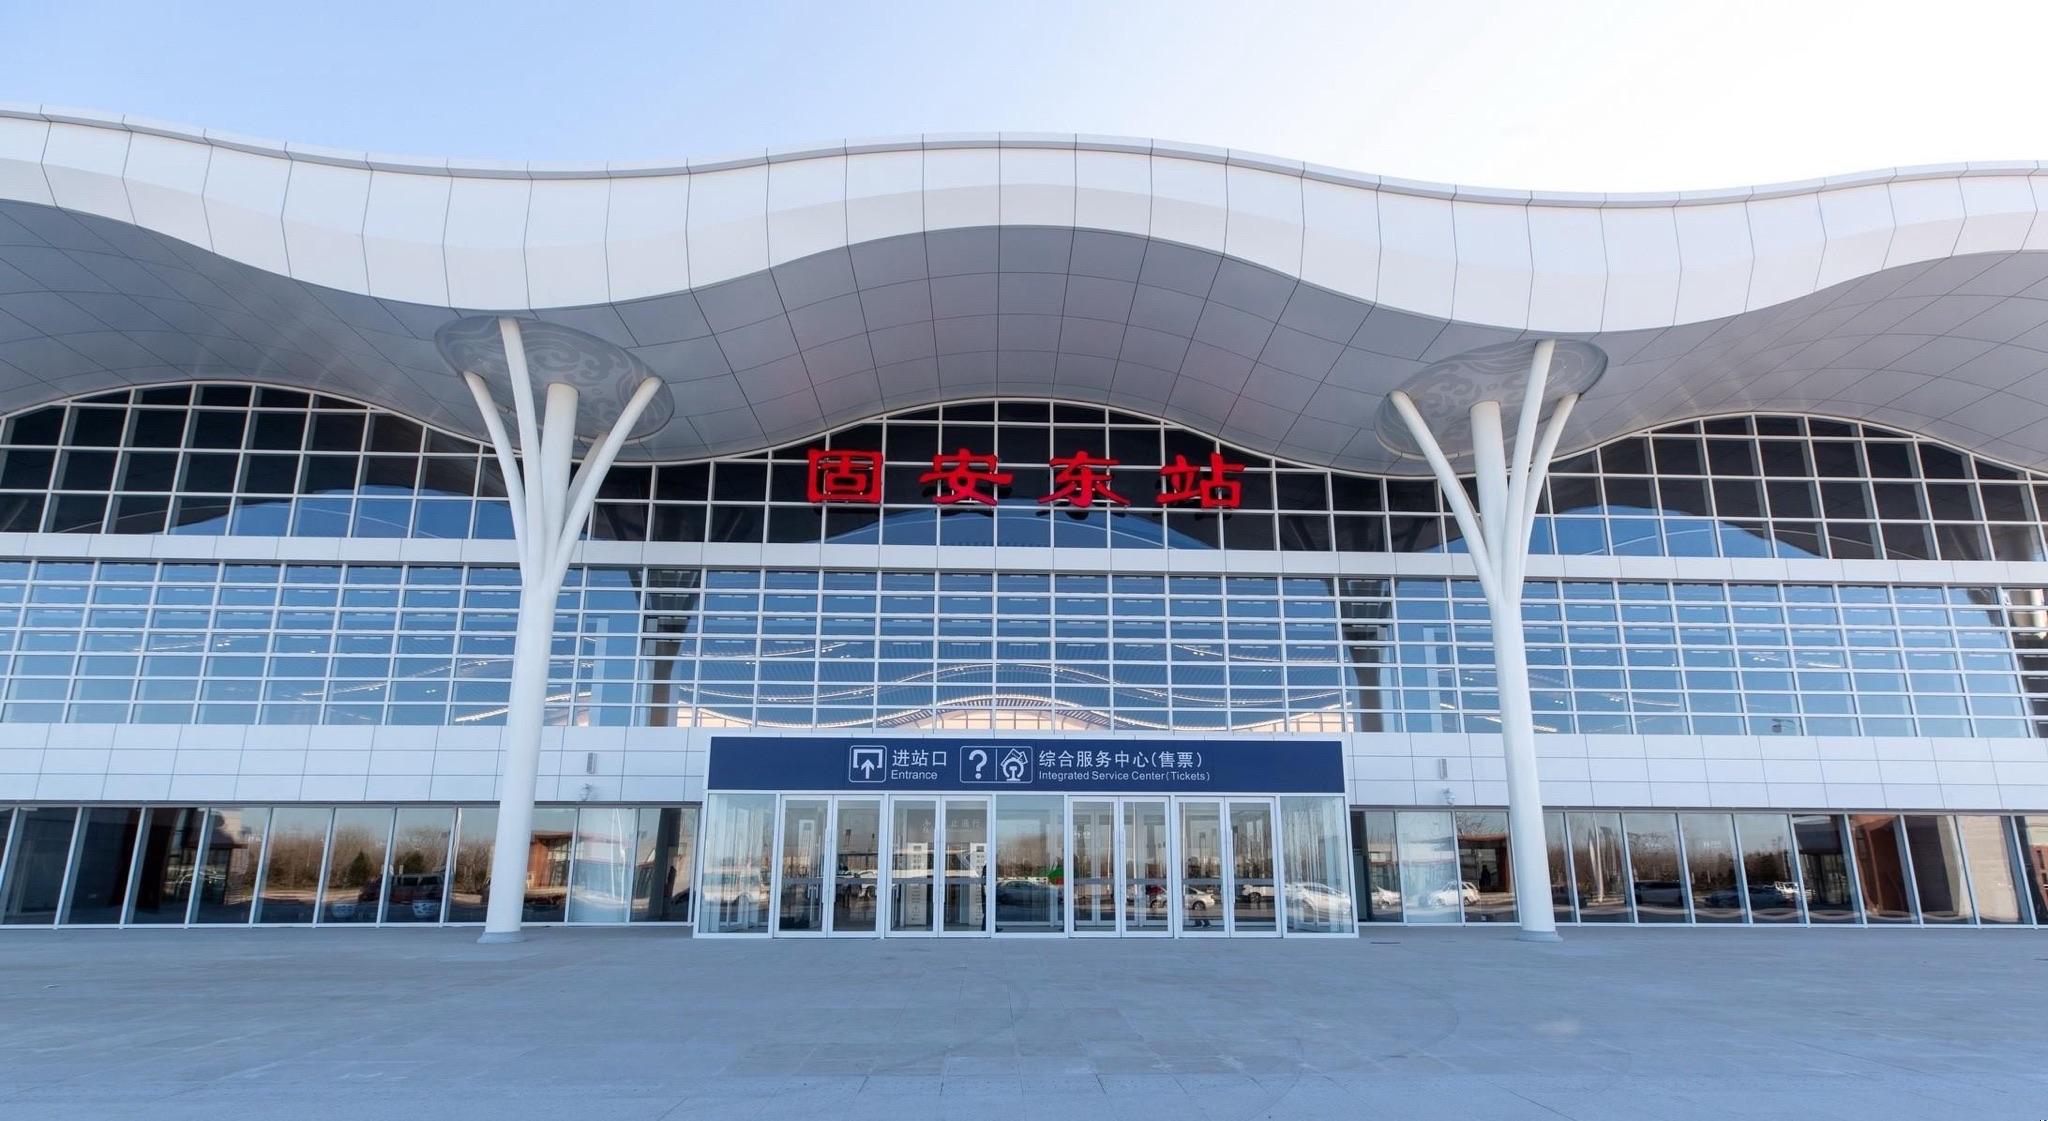
地标名称：固安东站
所在城市：廊坊市·固安县